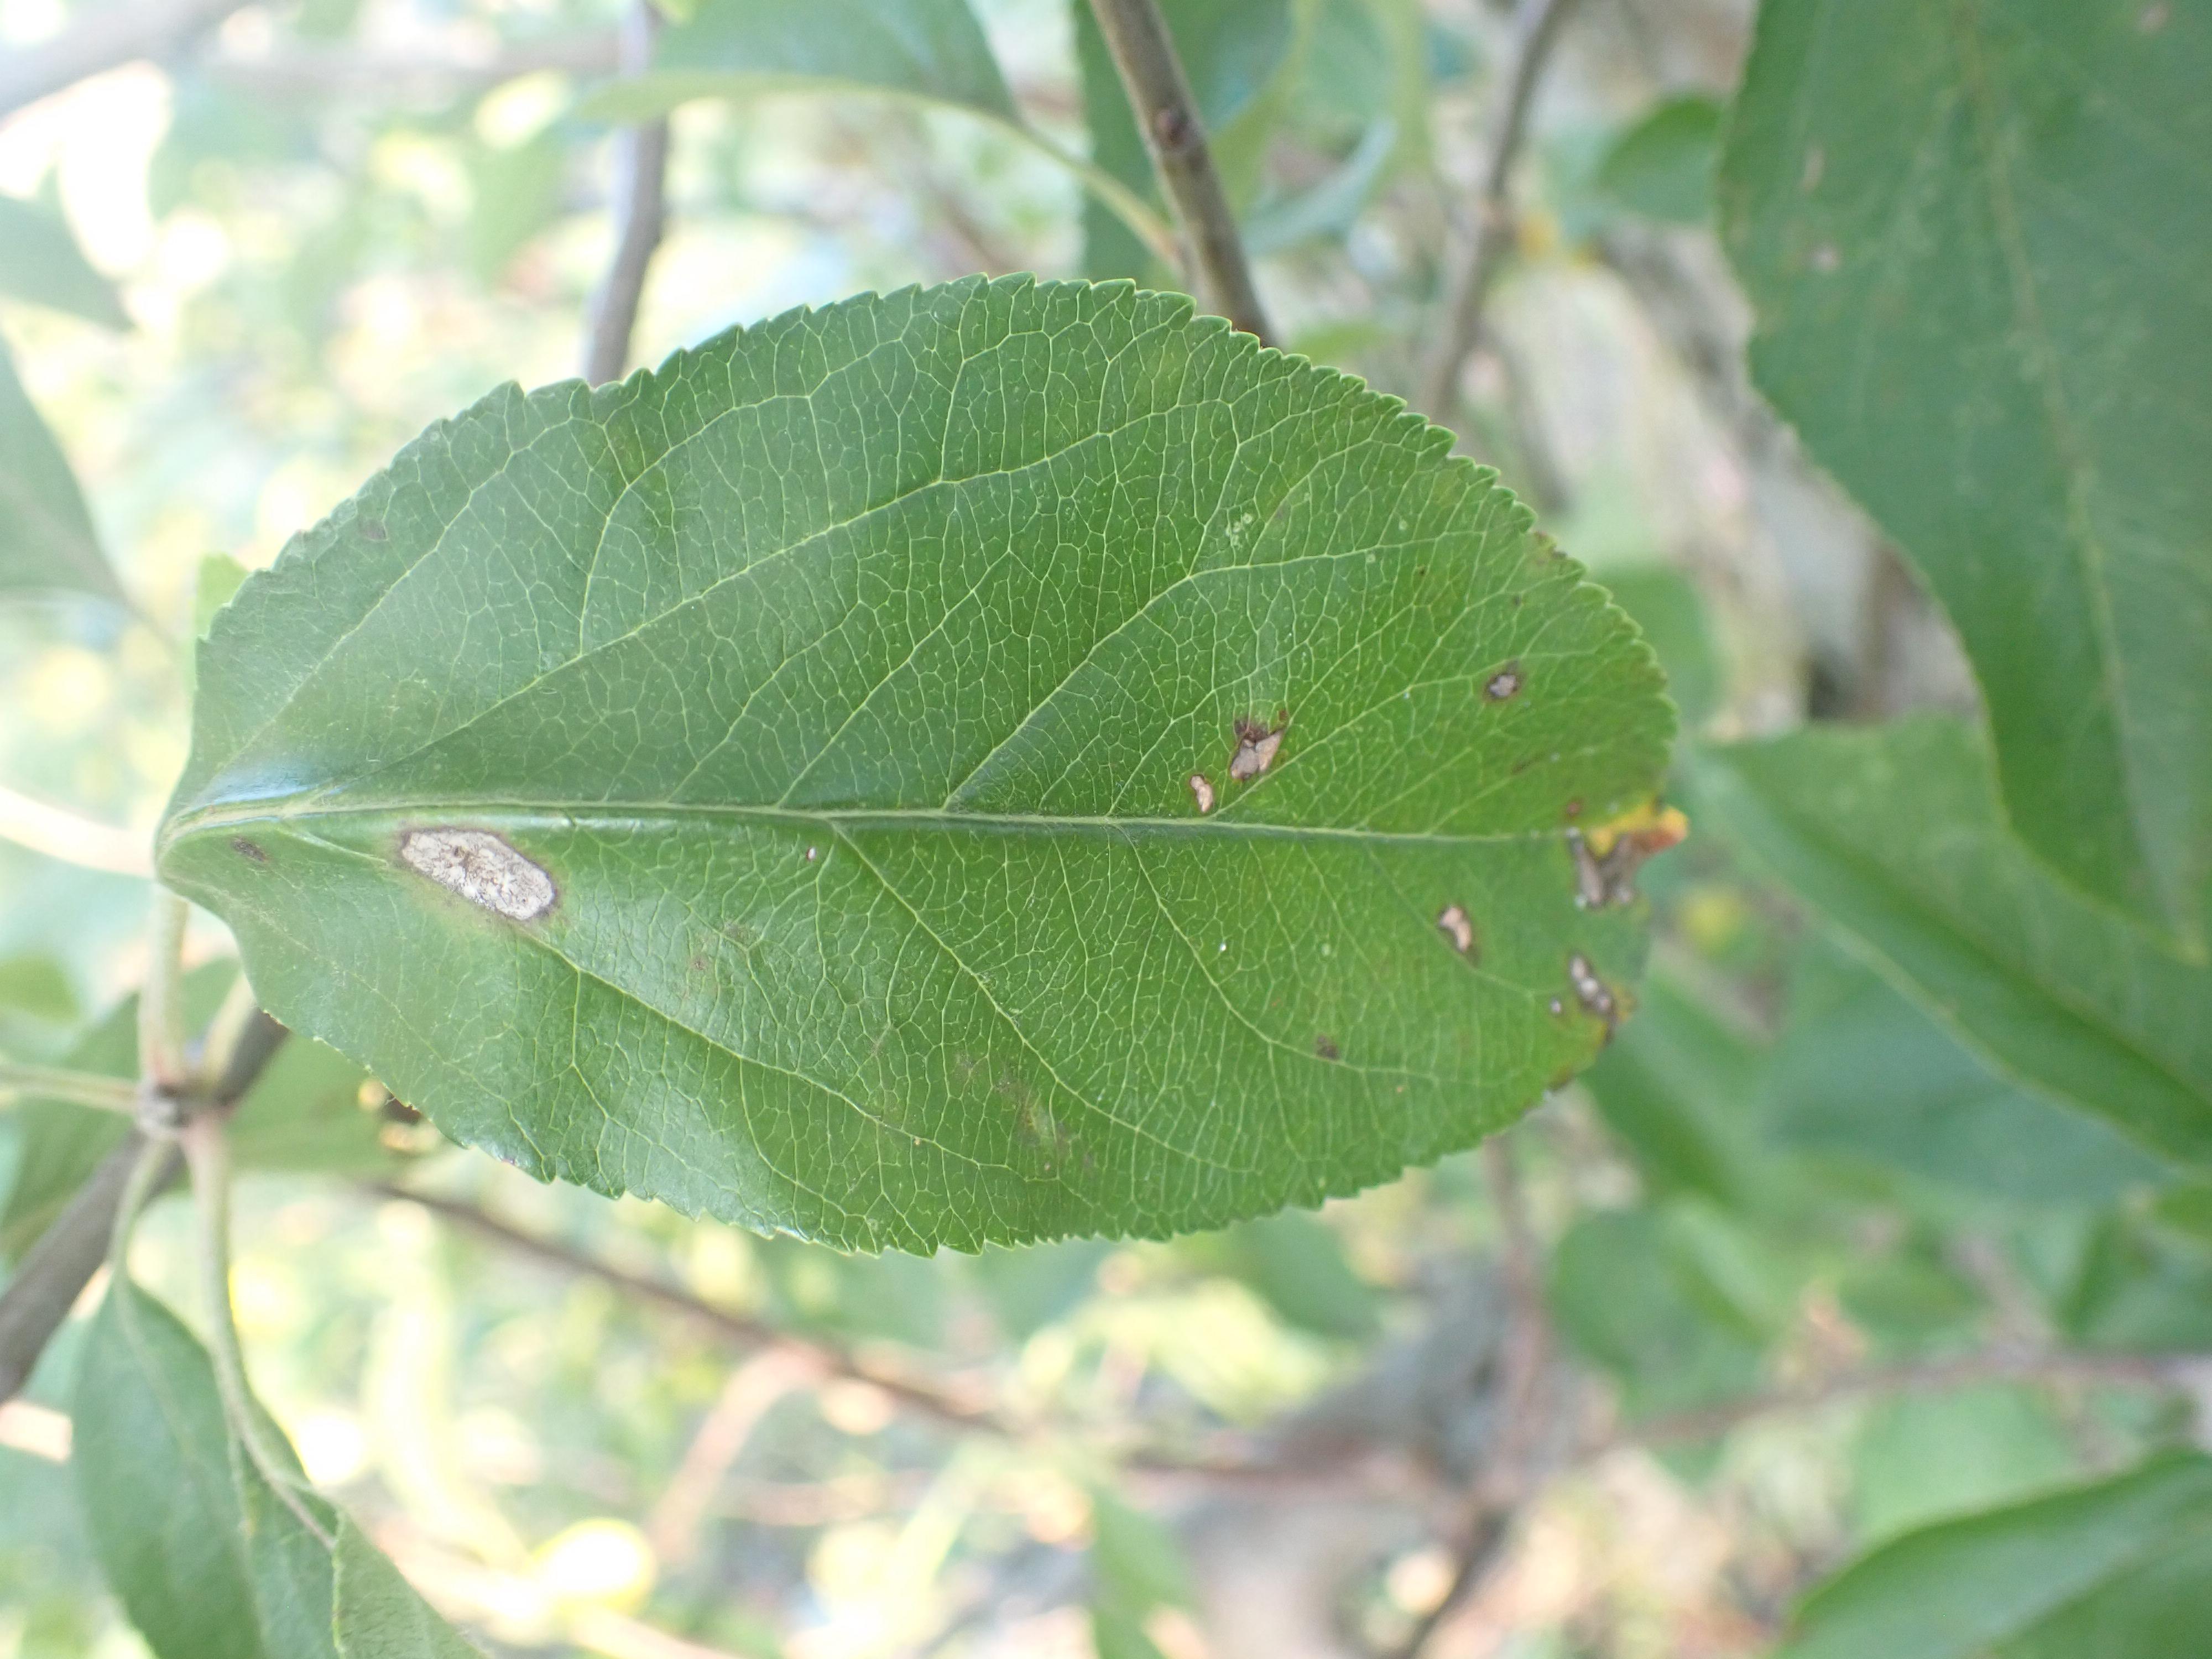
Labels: complex